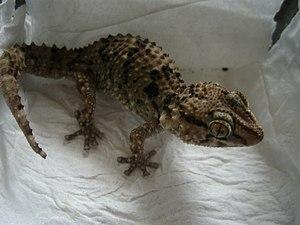
Chondrodactylus turneri femelle
Chondrodactylus turneri est une espèce de geckos de la famille des Gekkonidae.